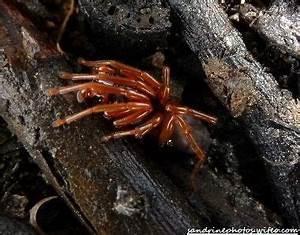
spider